Scott Bateman

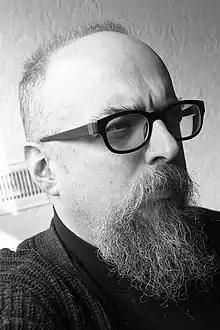
Scott Bateman

He graduated from the University of Puget Sound in 1986.